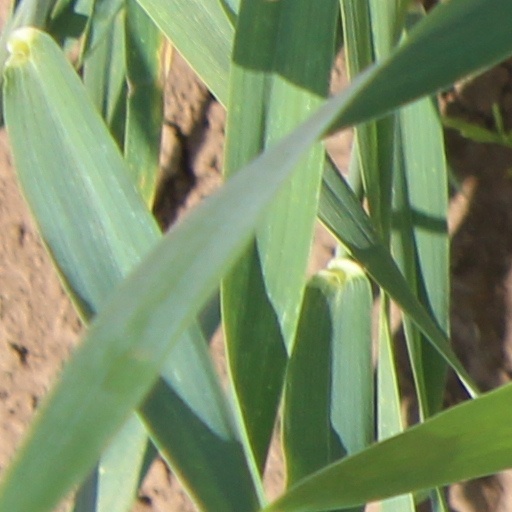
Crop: wheat